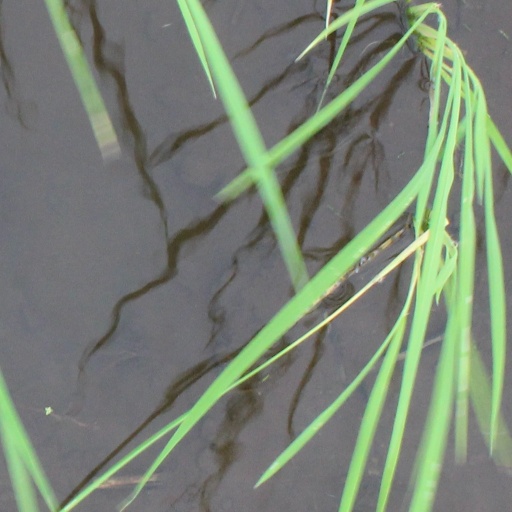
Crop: rice